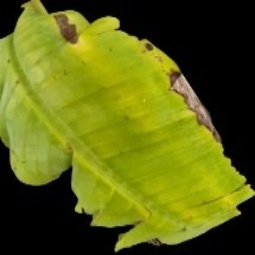
Label: Calcium